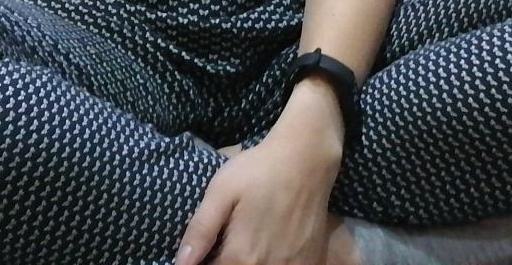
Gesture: no_gesture